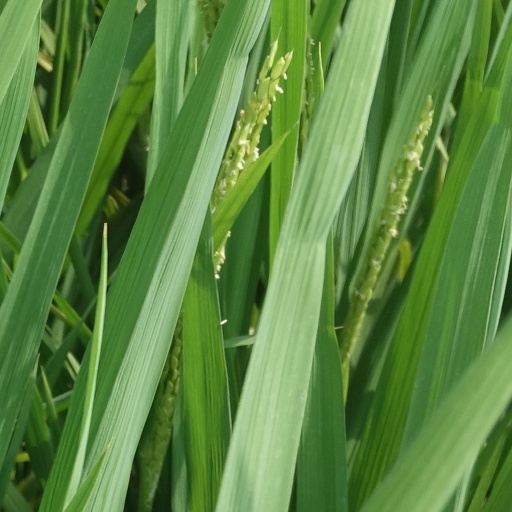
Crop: rice